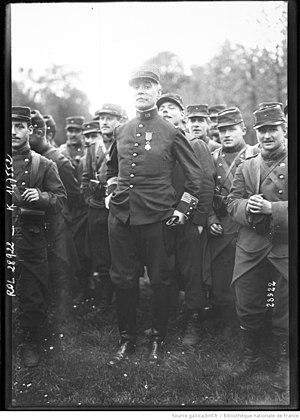
Le 119ᵉ régiment d'infanterie est un régiment d'infanterie de l'Armée de terre française créé par le Premier Consul à partir de deux régiments provisoires de l'armée d'Espagne en 1808.